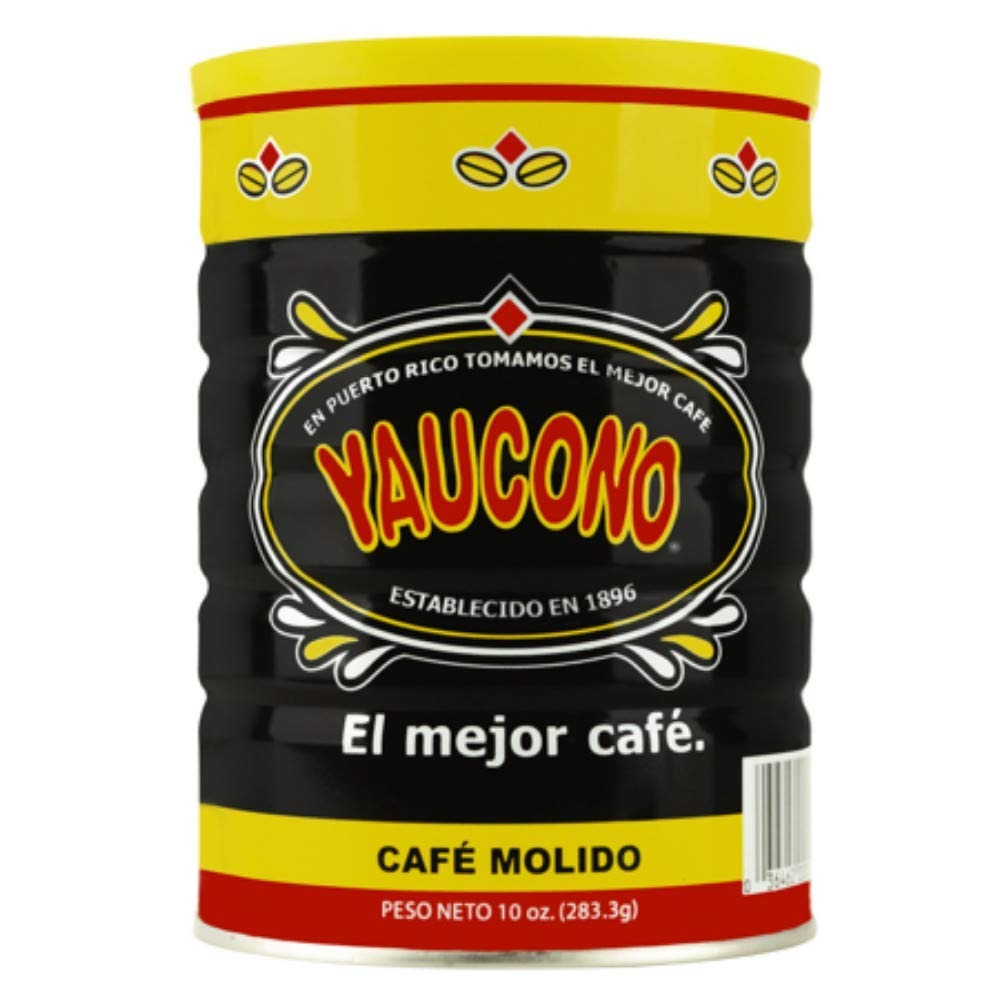
Item Name: Yaucono Ground Coffee, Arabica, Medium Roast, Puerto Rico, 10 Ounce Can (Pack of 1)
Bullet Point 1: A 10 ounce can of Yaucono ground coffee
Bullet Point 2: Tasting profile: Medium-tasting roast mixed with prime coffee. Smooth and Balanced
Bullet Point 3: Hand picked beans toasted perfectly and processed to an ultra fine grind giving exquisite taste
Bullet Point 4: The number 1 coffee choice for most Puerto Rican households for decades
Bullet Point 5: “¡Por el gustito yo lo sé, Yaucono es el mejor café!” (One taste and you will know, the best coffee is Yaucono!)
Product Description: <b>About the Coffee</b><br><br><b>Tasting Profile:</b>It has the perfect medium-tasting roast mixed with prime coffee. Balanced flavors; smooth and balanced. Its careful preparation and taste has made it the favorite for generations. Available in regular, decaf, instant and espresso.<br><br>Yaucono is an iconic brand which represents both our coffee culture and tradition. For decades it has been the number #1 coffee of choice for most Puerto Rican households. Smooth and balanced, Yaucono's hand picked beans are toasted to a perfect roast and processed to an ultra fine grind resulting in its exquisite taste. Tasting profile: It has the perfect medium-tasting roast mixed with prime coffee. Balanced flavors; smooth and balanced. Its careful preparation and taste has made it the favorite for generations.<br><br><b>About the Brand</b><br><br>Since the peninsular Miguel Ruiz arrived in Puerto Rico in 1896 the history of Yaucono was being written. It is a story with its difficulties and its threads of glory. After a decline in exports and an increase in the production costs, by 1910 Puerto Rican coffee had regained most of its traditional European markets. It was then when Don Miguel brought his nephew Tiburcio Jiménez from Spain to work with him at the rudimentary roasting he established in Miramar, in the capital city of San Juan.<br>From then on, Yaucono grew to be an iconic brand; one which represents our coffee culture and tradition. This is the coffee that has been in every Puerto Rican household, and continues to be preferred by customers. This is why Don Quique used to sing, and we all still sing: “¡Por el gustito yo lo sé, Yaucono es el mejor café!” (One taste and you will know, the best coffee is Yaucono!)
Value: 10.0
Unit: ounce

Price: 13.97